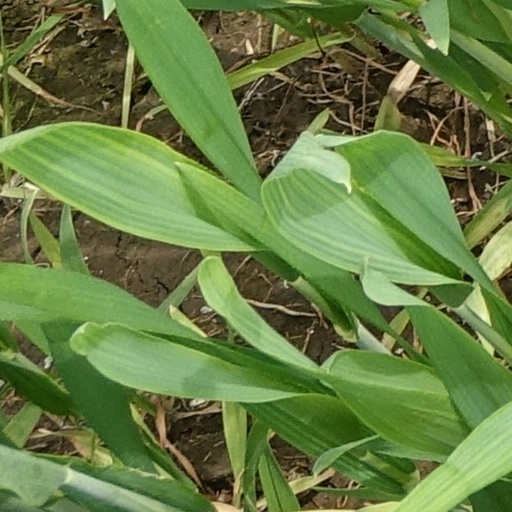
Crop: wheat